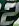
Number: 2